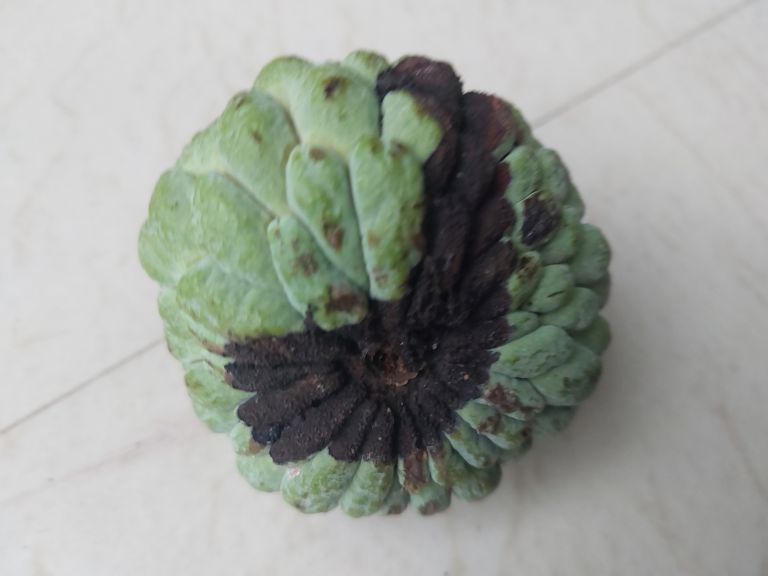
Disease label: Diplodia Rot